Penrhyn Castle

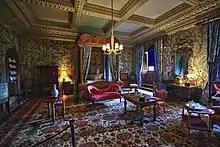
The State Bedroom

These two rooms served a range of purposes. Their primary function as rooms for consumption alternated depending on whether the Pennants were receiving guests; the larger and more formal Dining Room was used when they were, the Breakfast Room when the family was alone at the castle. Their secondary function was to serve as picture galleries for much of the large collection of paintings assembled by Edward Douglas-Pennant; the other main reception rooms offering little space for picture hanging due to their design and decoration.